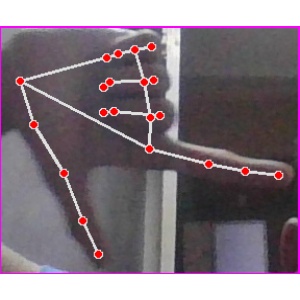
अक्षर: ख